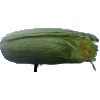
Label: Corn Husk 1